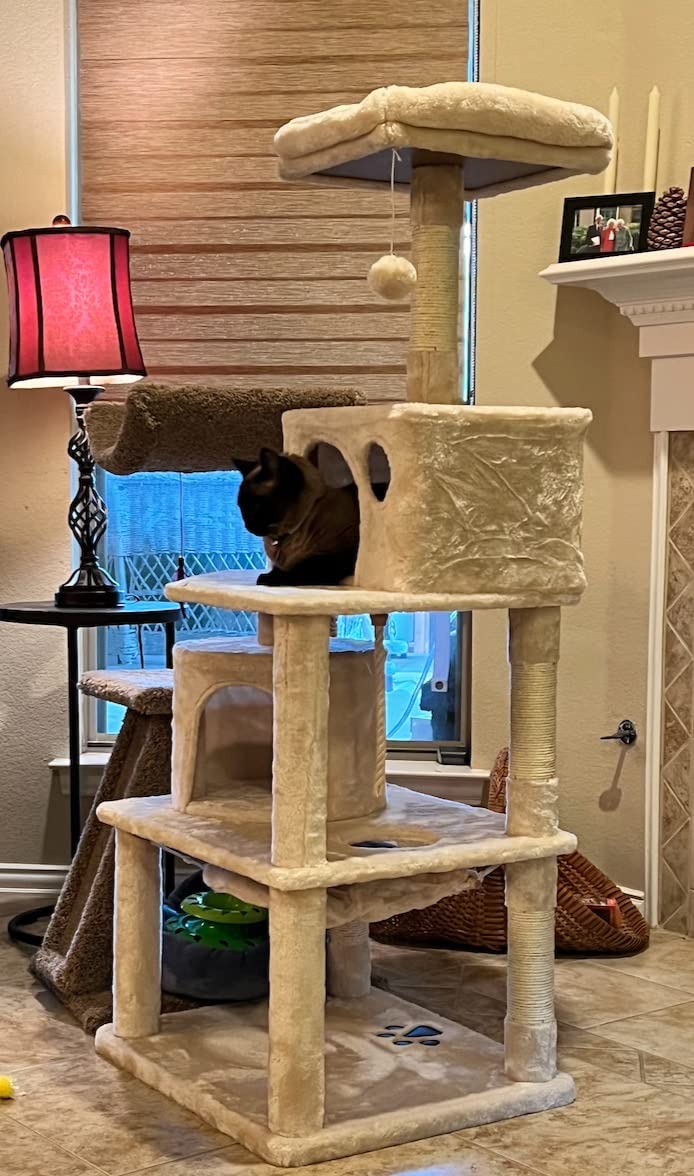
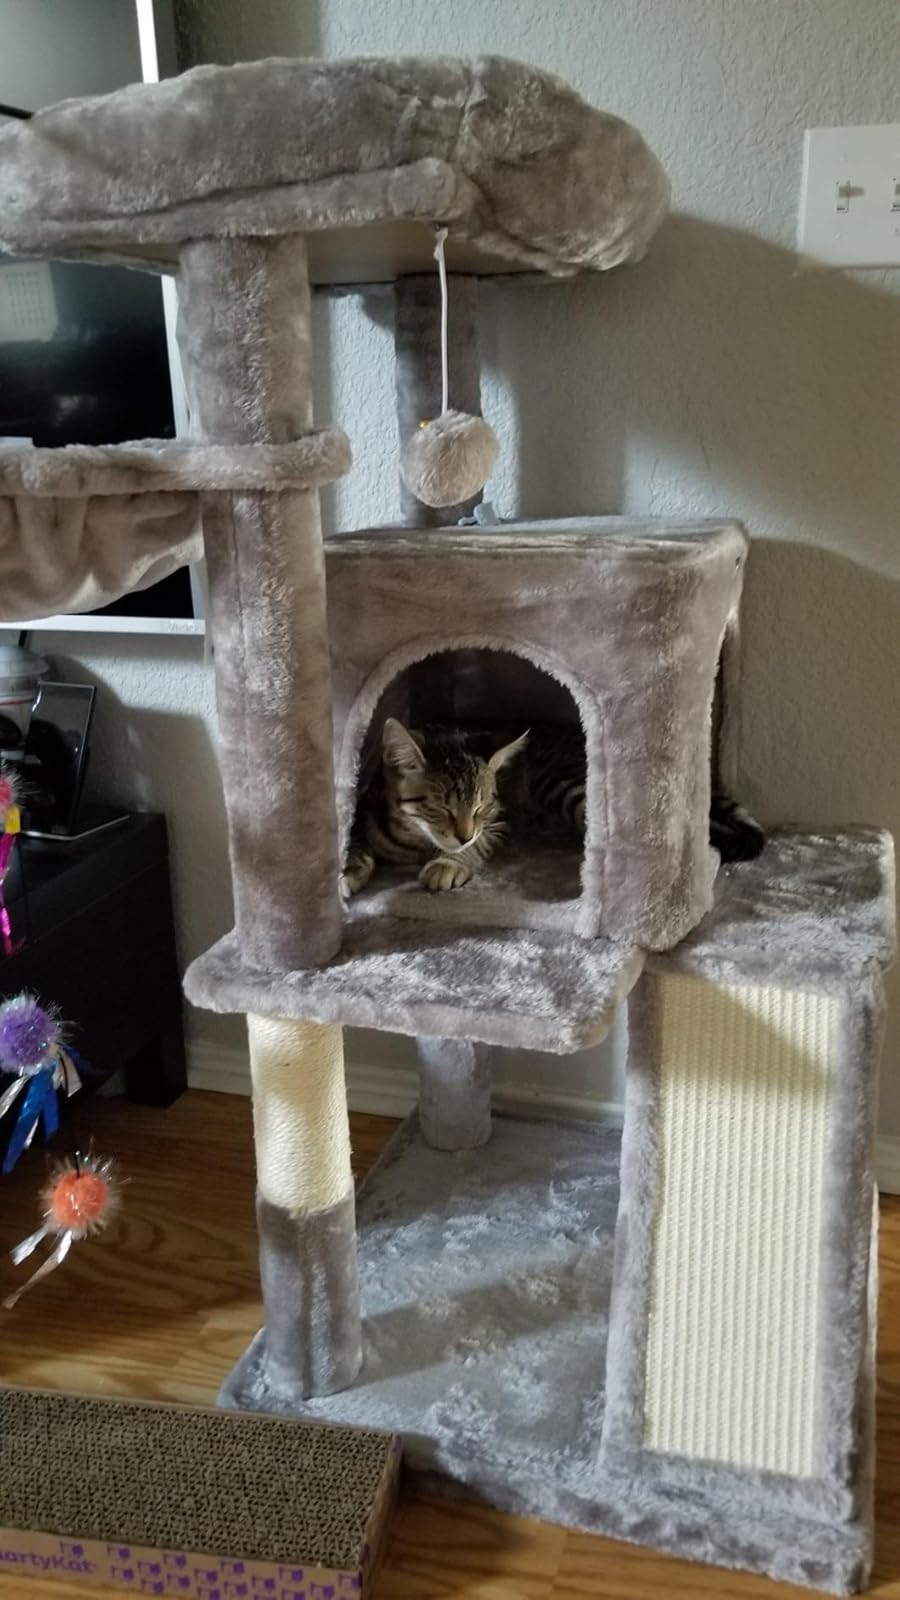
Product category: items_cat tree
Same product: no